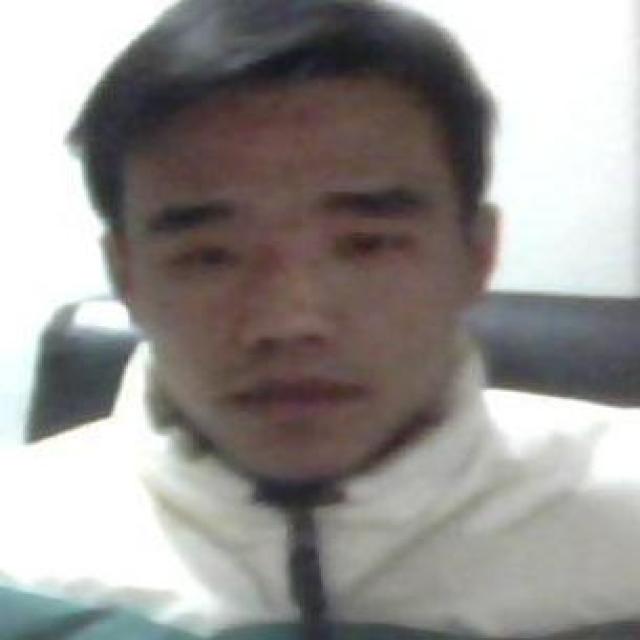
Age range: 21-44